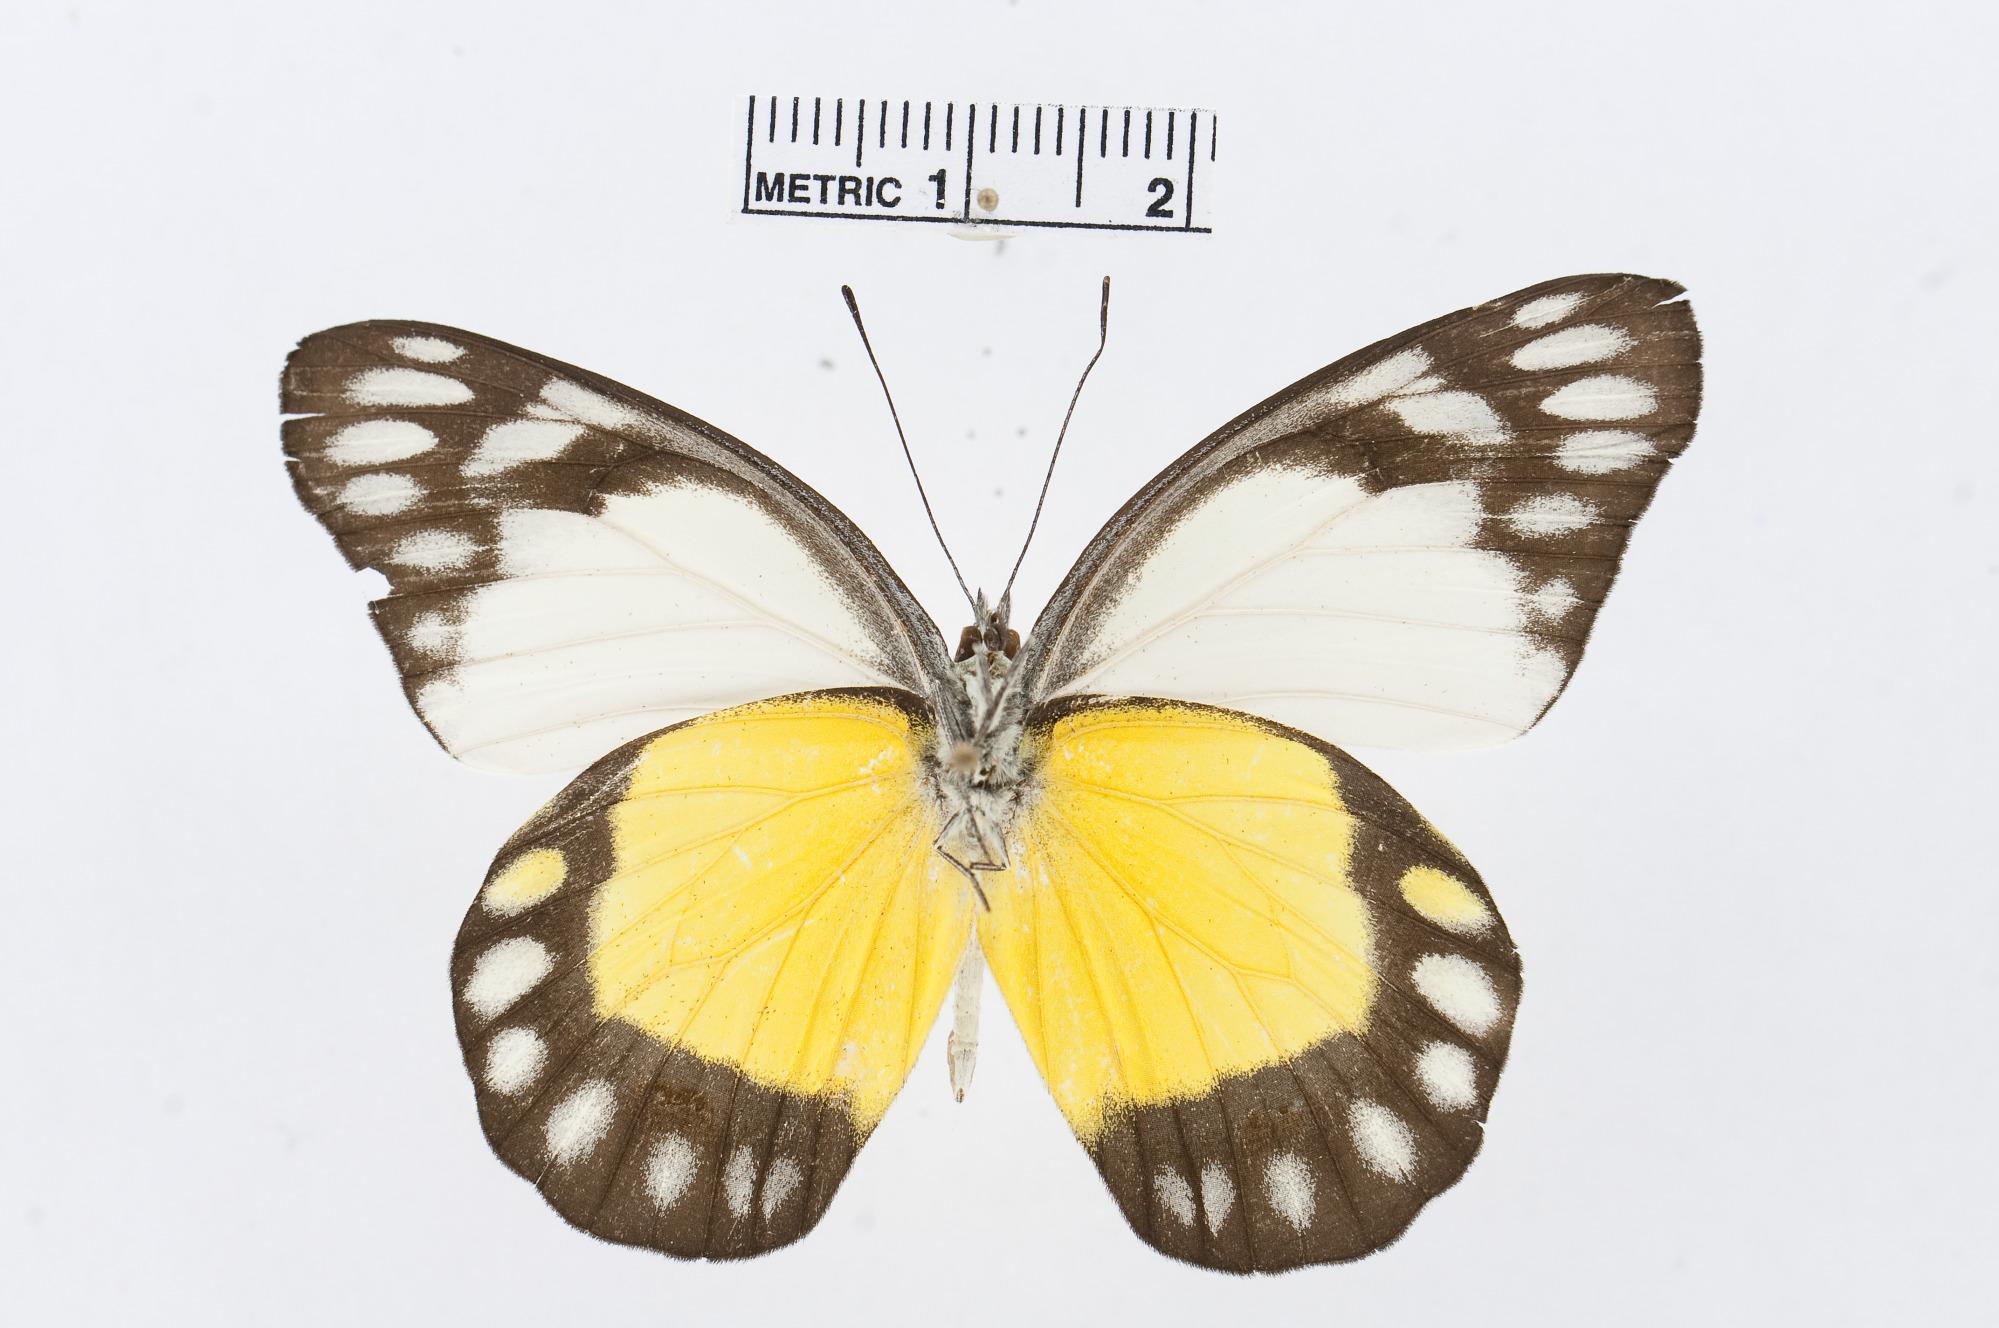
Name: Delias themis
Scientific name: Delias themis
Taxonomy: Animalia, Arthropoda, Hexapoda, Insecta, Lepidoptera, Pieridae, Pierinae